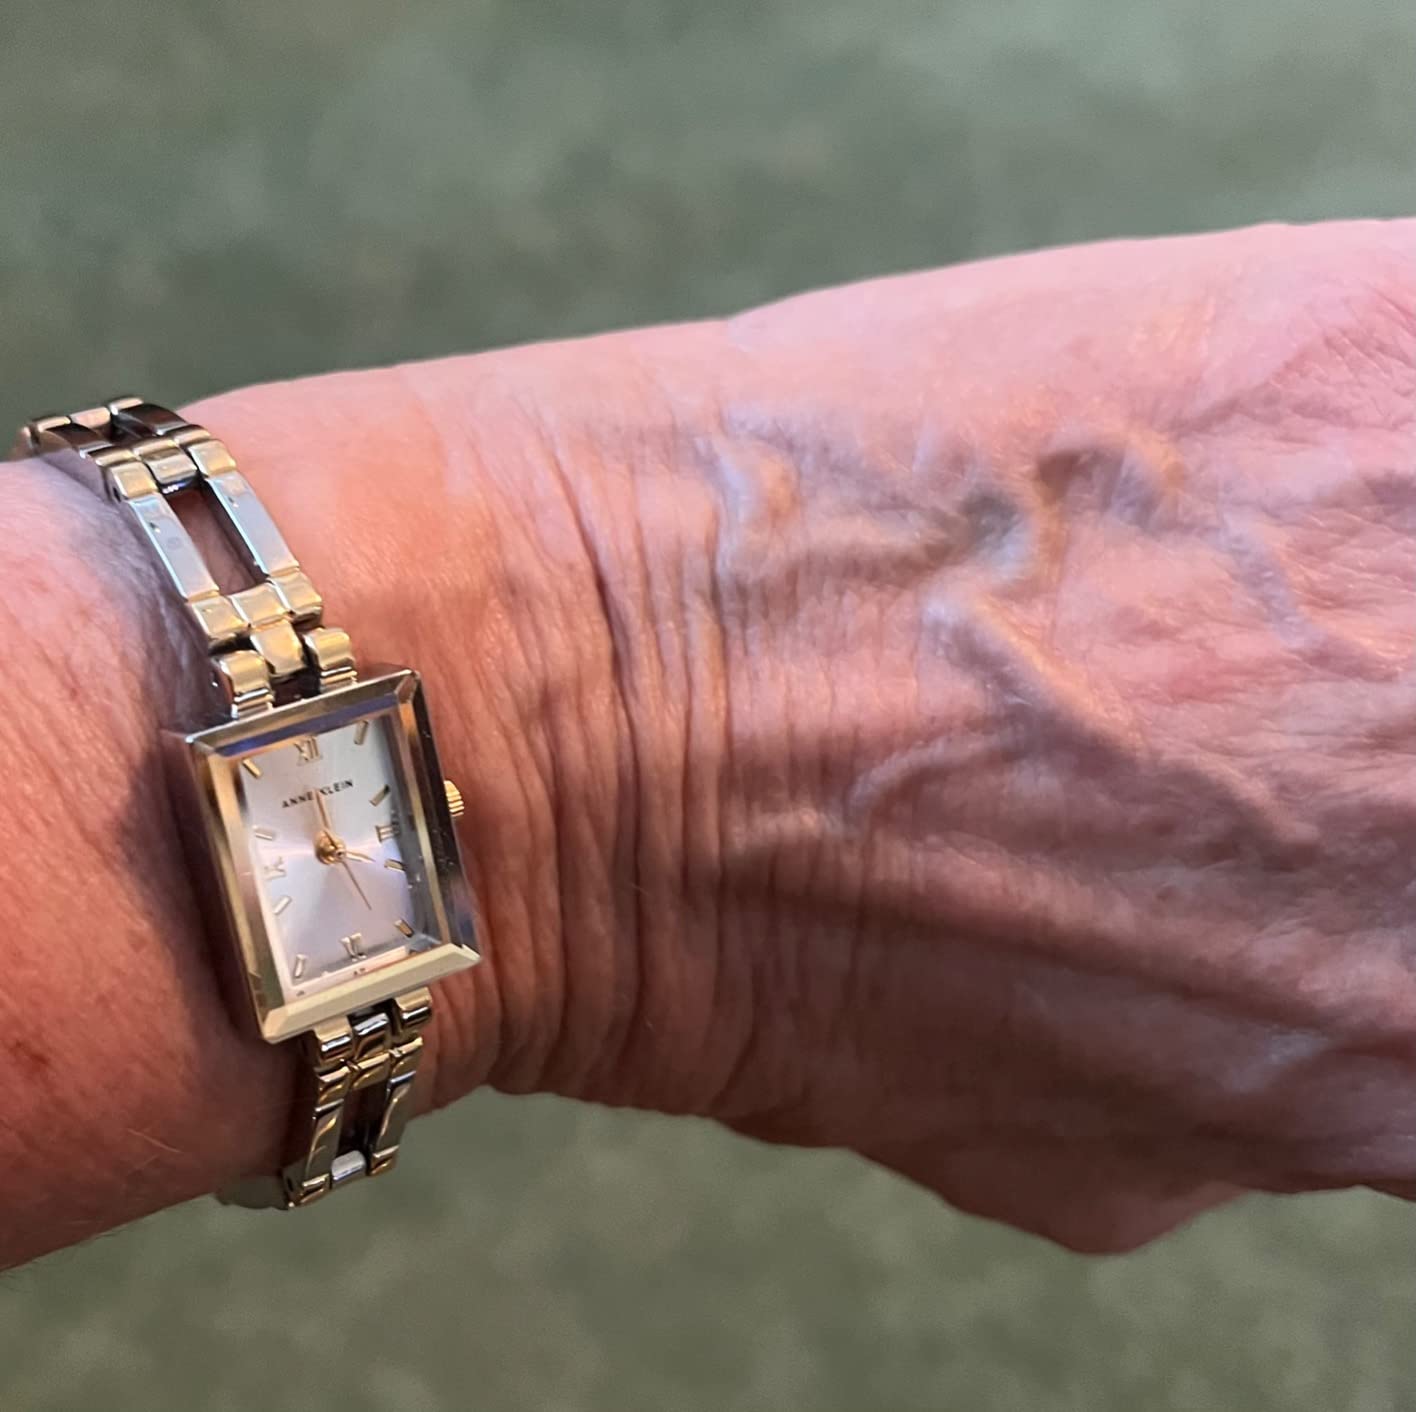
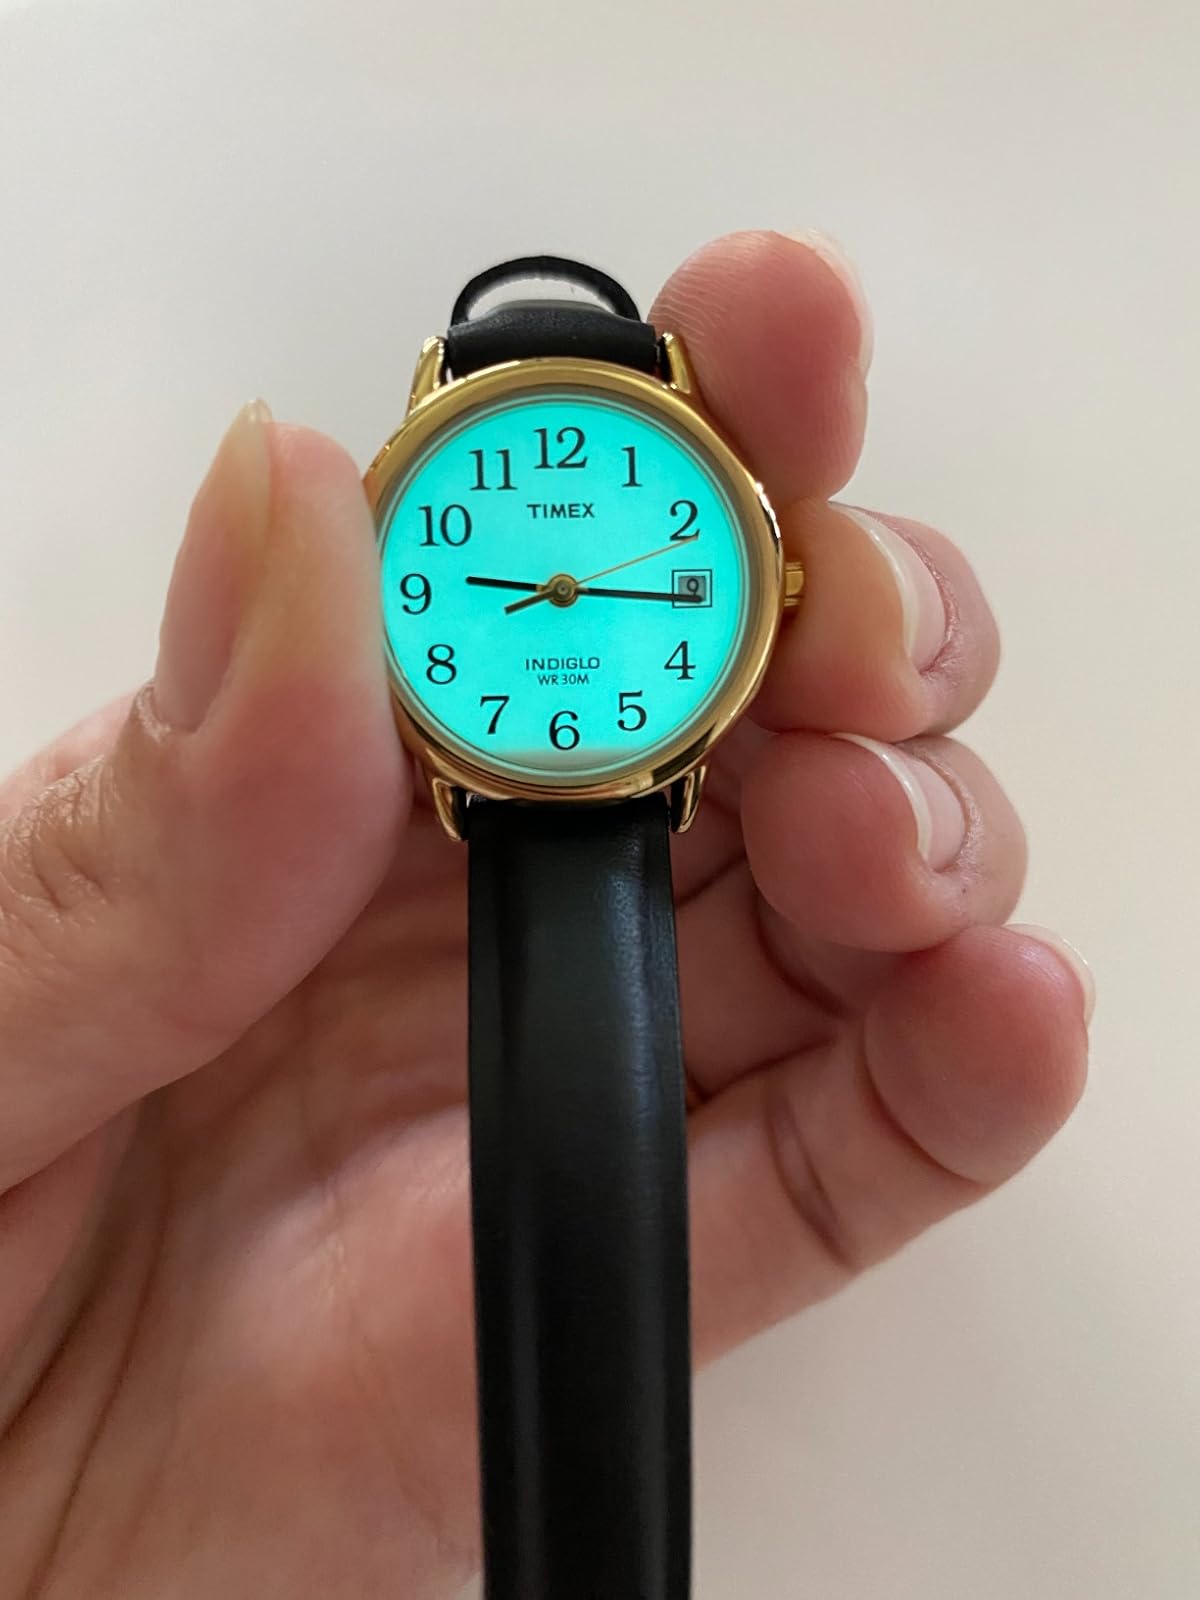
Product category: accessories_watch
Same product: no